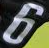
Number: 6